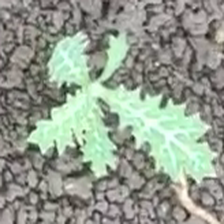
Weed species: Bilayat_(Mexicana_Argemone)